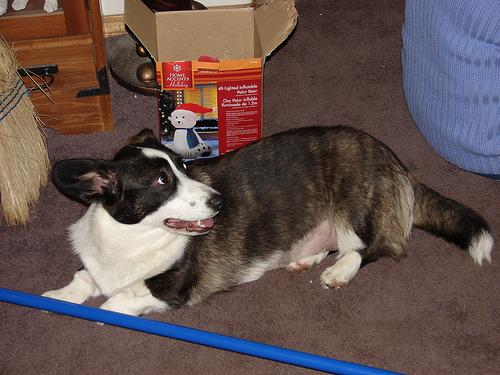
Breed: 2909-n000116-Cardigan